Leroy Fer

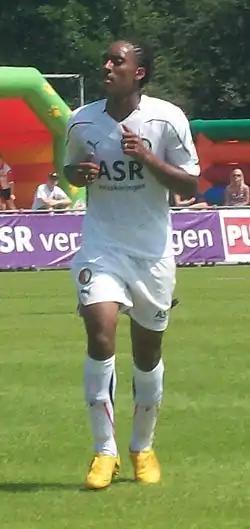
Fer training with Feyenoord in 2010.

Ahead of the 2009–10 season, Fer switched number shirt from twenty–eight to fourteen. In the opening game of the season, he scored his first goal of the season, in a 2–0 win against NEC Nijmegen. For the 2009–10 season, however, Fer lost his status as talent and grew out to be an important player. While he wandered through various playing positions in the previous seasons, from right back to striker, Fer was now constantly placed on the defensive midfielder position by new Feyenoord coach Mario Been. His next goal came on 24 September 2009, in the KNVB Cup away, in a 5–0 win against Harkemase Boys in the second round of the KNVB Beker on 24 September 2009. This was followed up by scoring in the next match, in a 2–0 win against NAC Breda. On 20 October 2009, Feyenoord's new technical director, Leo Beenhakker, criticized the club's first team squad, but at the same time praised Fer for his importance within the team. Three days later, Feyenoord captain Giovanni van Bronckhorst even claimed Fer to be "unmissable" for the squad in Feyenoord TV, while Netherlands national team head coach Bert van Marwijk admitted he was following Fer's development closely and was getting very optimistic about him for a possible call-up. He then played in both legs of KNVB Cup Final against rivals' Ajax, as the club lost 6–1 on aggregate. Despite missing three matches through suspension in the 2009–10 season, Fer went on to make thirty–eight appearances and scoring three times in all competitions.